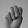
ASL letter: M